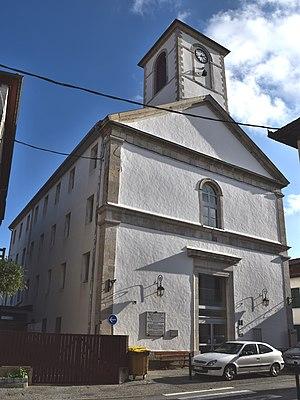
Ancienne église Saint-Paul
Les États généraux de Navarre furent fondés par Henri II en 1523.
La chancellerie de Navarre est la cour suprême de justice du royaume de Navarre. Elle est restaurée en 1524 par Henri II de Navarre à Saint-Palais. Ses audiences siégent dans l'église Saint-Paul.
Saint-Palais est une commune française située dans le département français des Pyrénées-Atlantiques, en région Nouvelle-Aquitaine. La ville est située au cœur de l'ancien Royaume de Navarre, dont elle est la capitale depuis 1521. Bordée par la Bidouze et la Joyeuse, elle est 60 km de Bayonne, 85 km de Pau et de 40 km de l'Espagne. Cette situation d'enclave « pratique » lui offre une économie locale riche et diversifiée et un panorama remarquable de services publics.